AMES Type 85

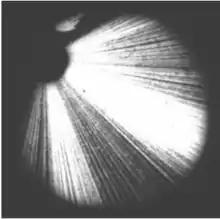
This image shows the effect of four carcinotron-carrying aircraft on a Type 80-type radar. The aircraft are located at roughly the 4 and 5:30 locations. The display is filled with noise any time the antenna's main lobe or sidelobes pass the jammer, rendering the aircraft invisible.

In 1950, engineers at the French company CSF (now part of Thales Group) introduced the carcinotron, a microwave-producing vacuum tube that could be rapidly tuned across a wide range of frequencies by changing a single input voltage. By continually sweeping through the frequencies of known radars, it would overpower the radar's own reflections, and blind them. Its extremely wide bandwidth meant that a single carcinotron could be used to send jamming signals against any radar it was likely to meet, and the rapid tuning meant it could do so against multiple radars at the same time, or rapidly sweep through all potential frequencies to produce barrage jamming.